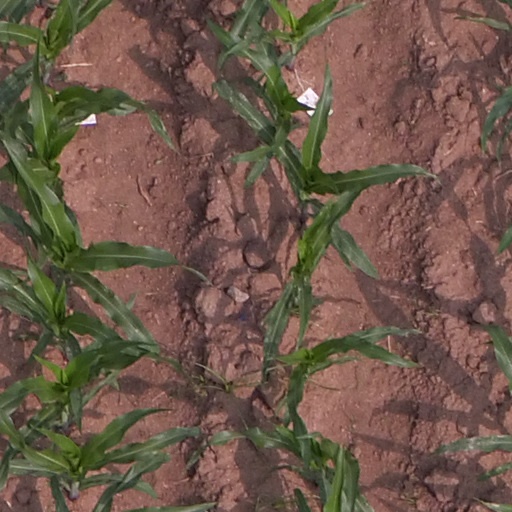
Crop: maize; corn